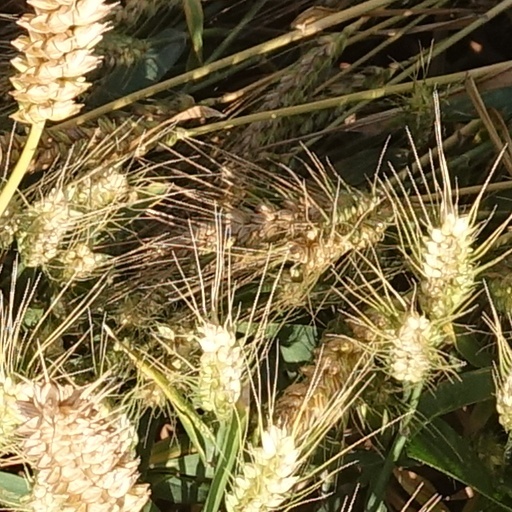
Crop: wheat